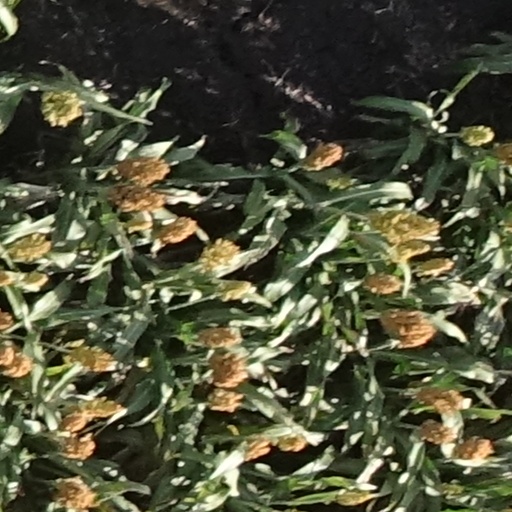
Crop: sorghum